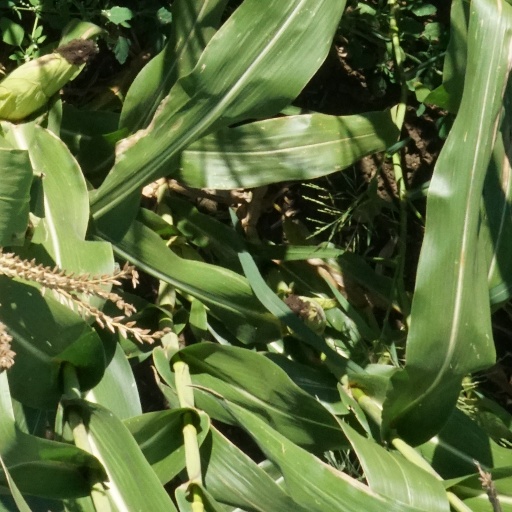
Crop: maize; corn